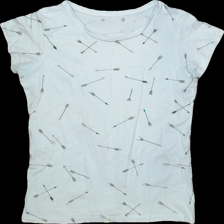
View: front
Type: T-shirt
Category: Ladies
Brand: Not Applicable
Colors: White
Material: 100%cotton
Pattern: Geometric print
Trend: No trend
Stains: No
Price range: <50
Recommended usage: Reuse